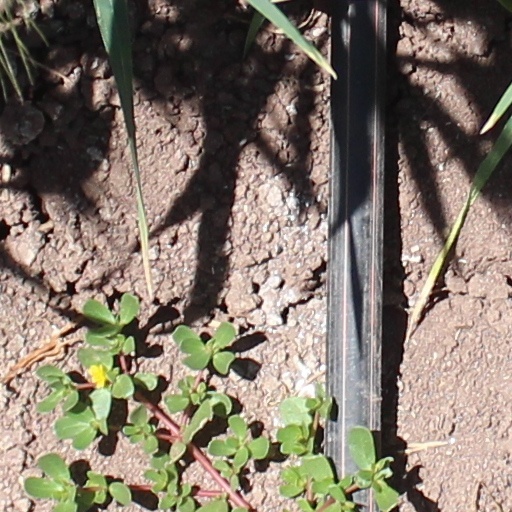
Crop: wheat